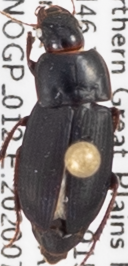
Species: Harpalus opacipennis
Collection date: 2020-07-07
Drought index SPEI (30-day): -0.338
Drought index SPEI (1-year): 0.582
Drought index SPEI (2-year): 1.25